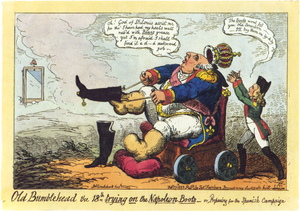
Décembre 1822/janvier 1823 : le roi de Sokoto Mohammed Bello soumet Ilorin.
Louis XVIII — né à Versailles le 17 novembre 1755 sous le nom de Louis Stanislas Xavier de France, et par ailleurs comte de Provence — est roi de France et de Navarre du 6 avril 1814 au 20 mars 1815 puis du 8 juillet 1815 à sa mort, le 16 septembre 1824, à Paris.
26 février : Louis XVIII signe la première concession pour une ligne de chemin de fer française de 23 km entre Saint-Étienne et Andrézieux destiné au transport du charbon.
On appelle la Décennie abominable la période de l'histoire d'Espagne qui correspond à la dernière phase du règne de Ferdinand VII et à la restauration de l'absolutisme après le Triennat libéral, pendant lequel a été en vigueur la Constitution de Cadix promulguée en 1812.
L’expédition d’Espagne est la campagne menée en avril 1823 par la France afin de rétablir le roi Ferdinand VII d'Espagne sur son trône. Ceci signifia donc le rétablissement de l'absolutisme et la fin du triennat libéral.